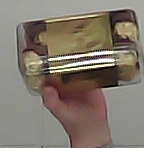
Product: rocher_chocolate